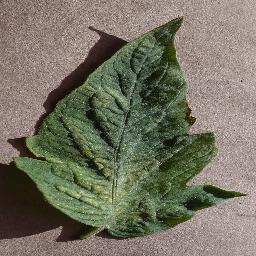
Label: Tomato___Spider_mites Two-spotted_spider_mite